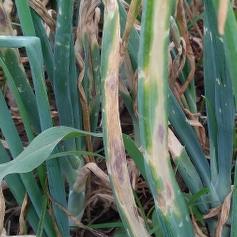
Crop: Onion
Condition: alternaria-d